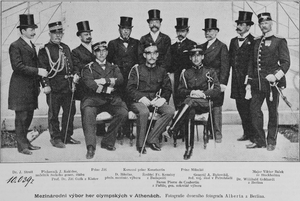
Membres du commité d'organisation des Jeux olympiques de 1896. Georgios Streit, Colonel G. Kokides, Prof. Jiří Stanislav Guth-Jarkovský, Prince Georges de Grece, D.Bélikos, prince-heritier Constantin, Reditel Fr.Keminy de Budapest, Pierre de Coubertin, prince Nicolas de Grece, général Alexei Butovskij de Pétrograd, Willibald Gebhald de Berlin, Victor Balck de Stokholm.
Viktor Gustaf Balck est un officier suédois et une personnalité du sport qui a été des premiers membres du Comité international olympique et qui est souvent appelé le père du sport suédois.
Pierre de Coubertin, baron de Coubertin, né le 1ᵉʳ janvier 1863 à Paris et mort le 2 septembre 1937 à Genève en Suisse, est un historien et pédagogue français fortement influencé par la culture anglo-saxonne qui a particulièrement milité pour l'introduction du sport dans les établissements scolaires français.